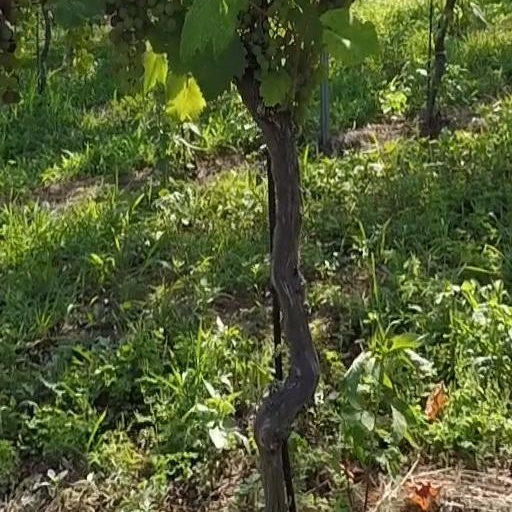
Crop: grape